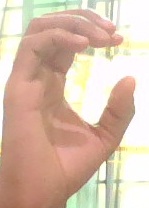
ASL sign: C